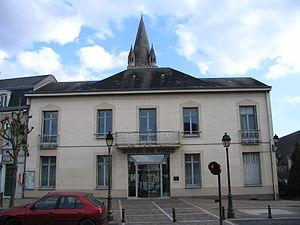
L'Hôtel de ville de Déols, Indre, France.
Déols est une commune française située dans le département de l'Indre, en région Centre-Val de Loire.
Cet article dresse une liste par ordre de mandat des maires de Déols.